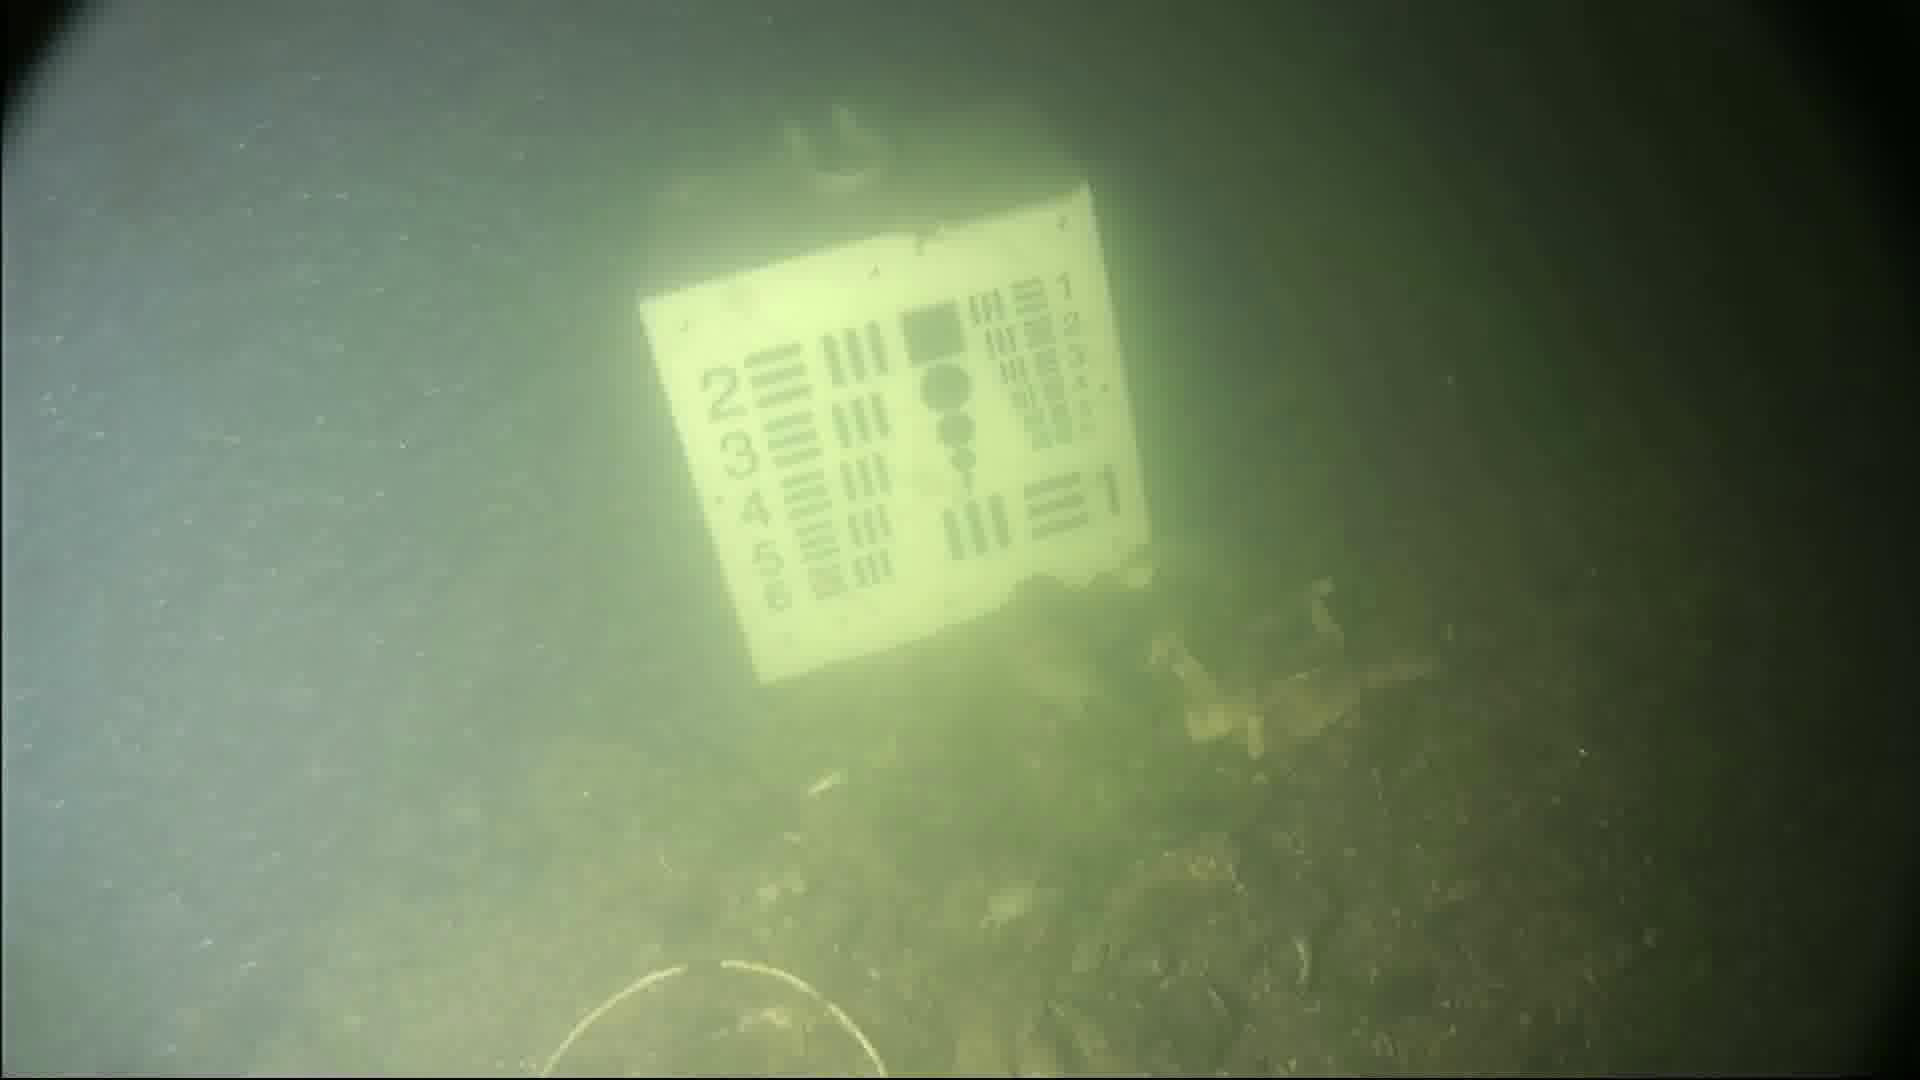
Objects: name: crab
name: starfish